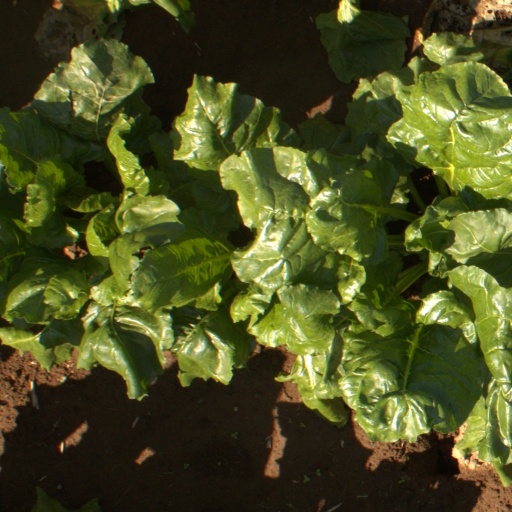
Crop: sugar beet